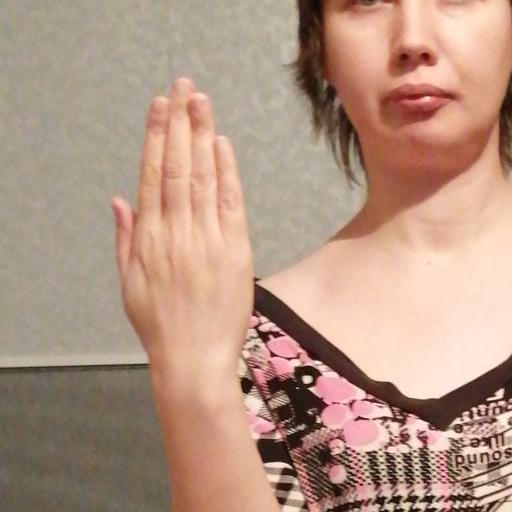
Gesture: stop_inverted